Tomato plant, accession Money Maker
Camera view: horizontal (90 deg, fisheye); turntable rotation: 120 degrees
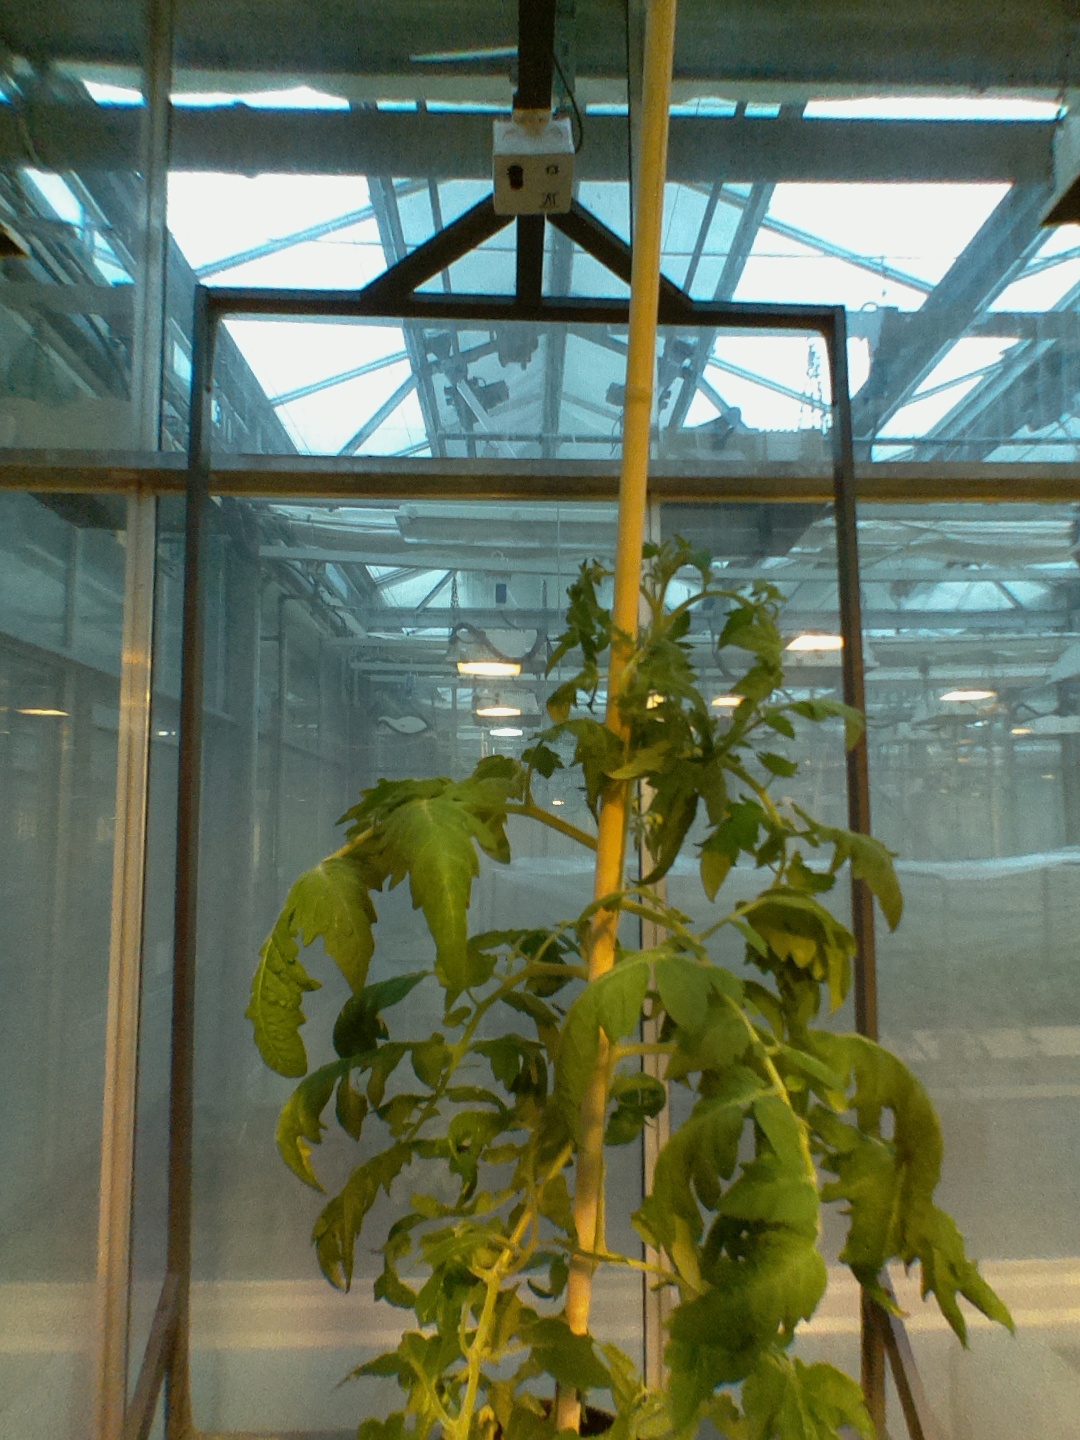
BBCH growth stage 60: First flowers open